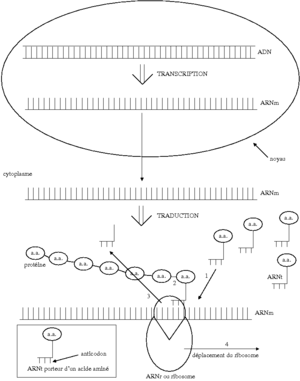
En biologie moléculaire, la transcription est la première étape de l'expression génique basée sur l'ADN, au cours de laquelle un segment particulier d'ADN est « copié » en ARN par une enzyme appelée ARN polymérase. Chez les eucaryotes, la transcription se déroule dans le noyau des cellules.